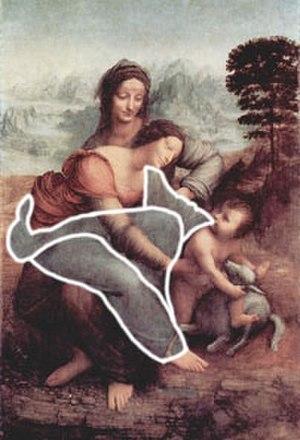
Un souvenir d'enfance de Léonard de Vinci est un ouvrage de Sigmund Freud dont le titre original est Eine Kindheitserinnerung des Leonardo da Vinci.
La Vierge, l’Enfant Jésus et sainte Anne, aussi appelée La Vierge à l’Enfant avec sainte Anne, est un tableau de Léonard de Vinci, une peinture à l’huile sur panneau de peuplier qui est conservée au musée du Louvre à Paris. Le début de la lente et complexe genèse du tableau remonterait à 1501, date de sa première mention dans la correspondance d’Isabelle d'Este. Léonard de Vinci ne cessa ensuite de perfectionner cette composition ambitieuse, qu’il laissa inachevée à sa mort en 1519.
La bisexualité est le fait d'éprouver de l'attirance sexuelle ou des sentiments amoureux pour plus d'un sexe ou genre. Plus largement, la bisexualité est le fait d'avoir des relations amoureuses ou sexuelles aussi bien avec des personnes du même genre qu'avec des personnes d'un autre genre.
La psychanalyse appliquée désigne l'application de la théorie et de la clinique psychanalytiques à d'autres domaines de connaissance et des « sciences de l'esprit »: art et littérature, mais aussi domaines scientifiques, éducation, ethnologie et anthropologie, notamment.